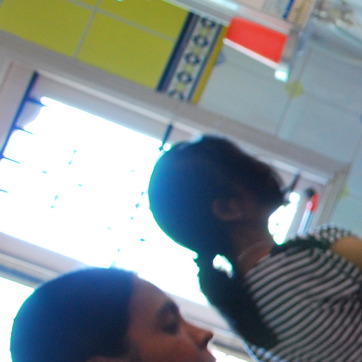
Material: hair